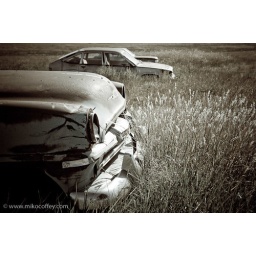
We were driving through the Amarillo area and spotted these old rusting cars by the side of the road